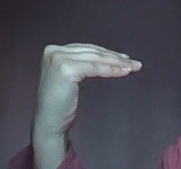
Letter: haa